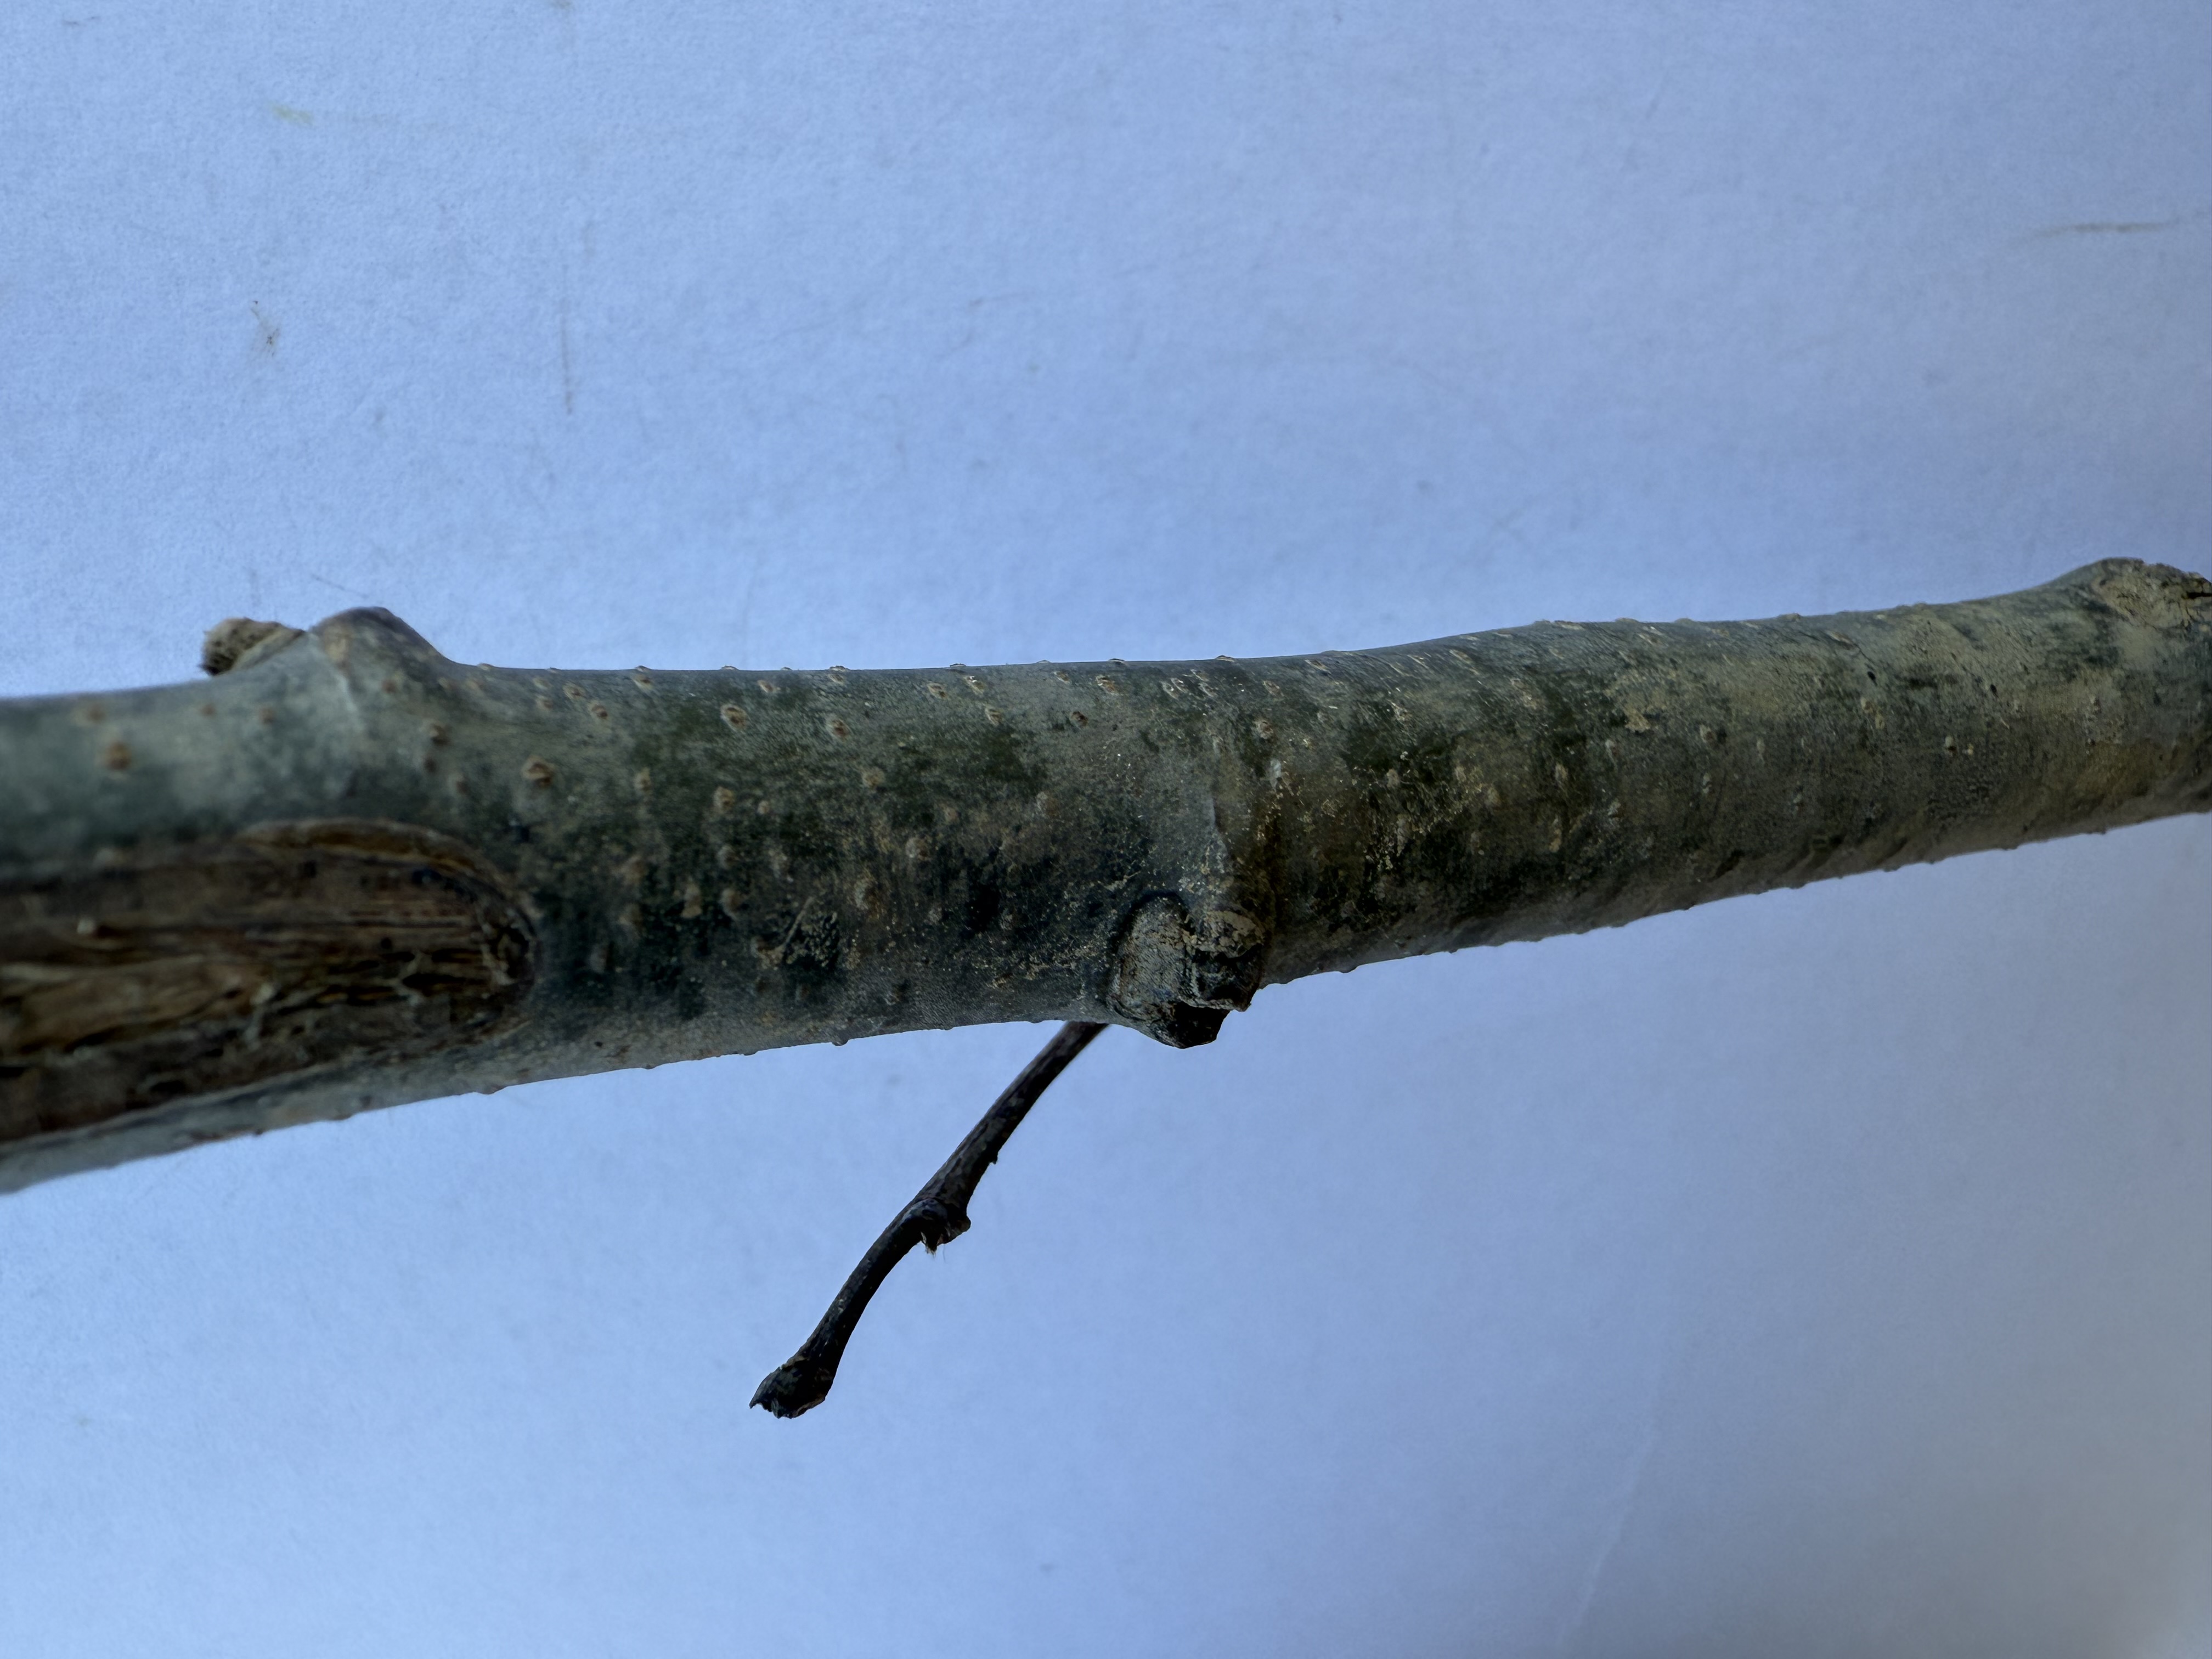
Variety: Chestnut